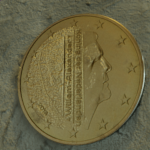
Coin value: 50cents
Country: nl
Edition: 50cen